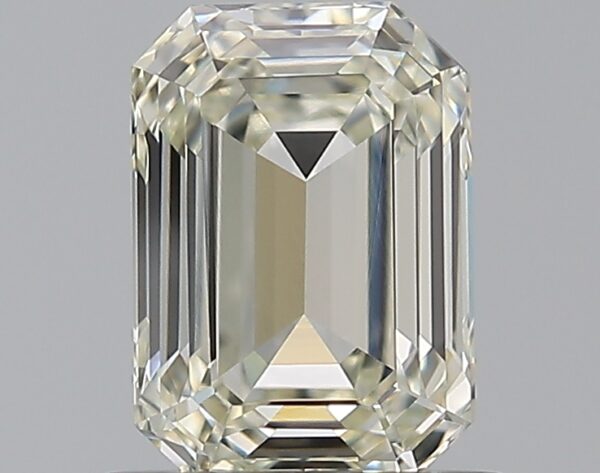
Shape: emerald
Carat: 0.8
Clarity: VS1
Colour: L
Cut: GD
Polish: EX
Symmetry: VG
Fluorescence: M
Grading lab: GIA
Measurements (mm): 6.37 x 4.47 x 2.92